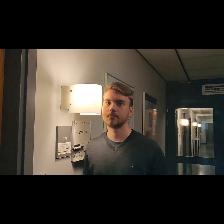
Label: Human